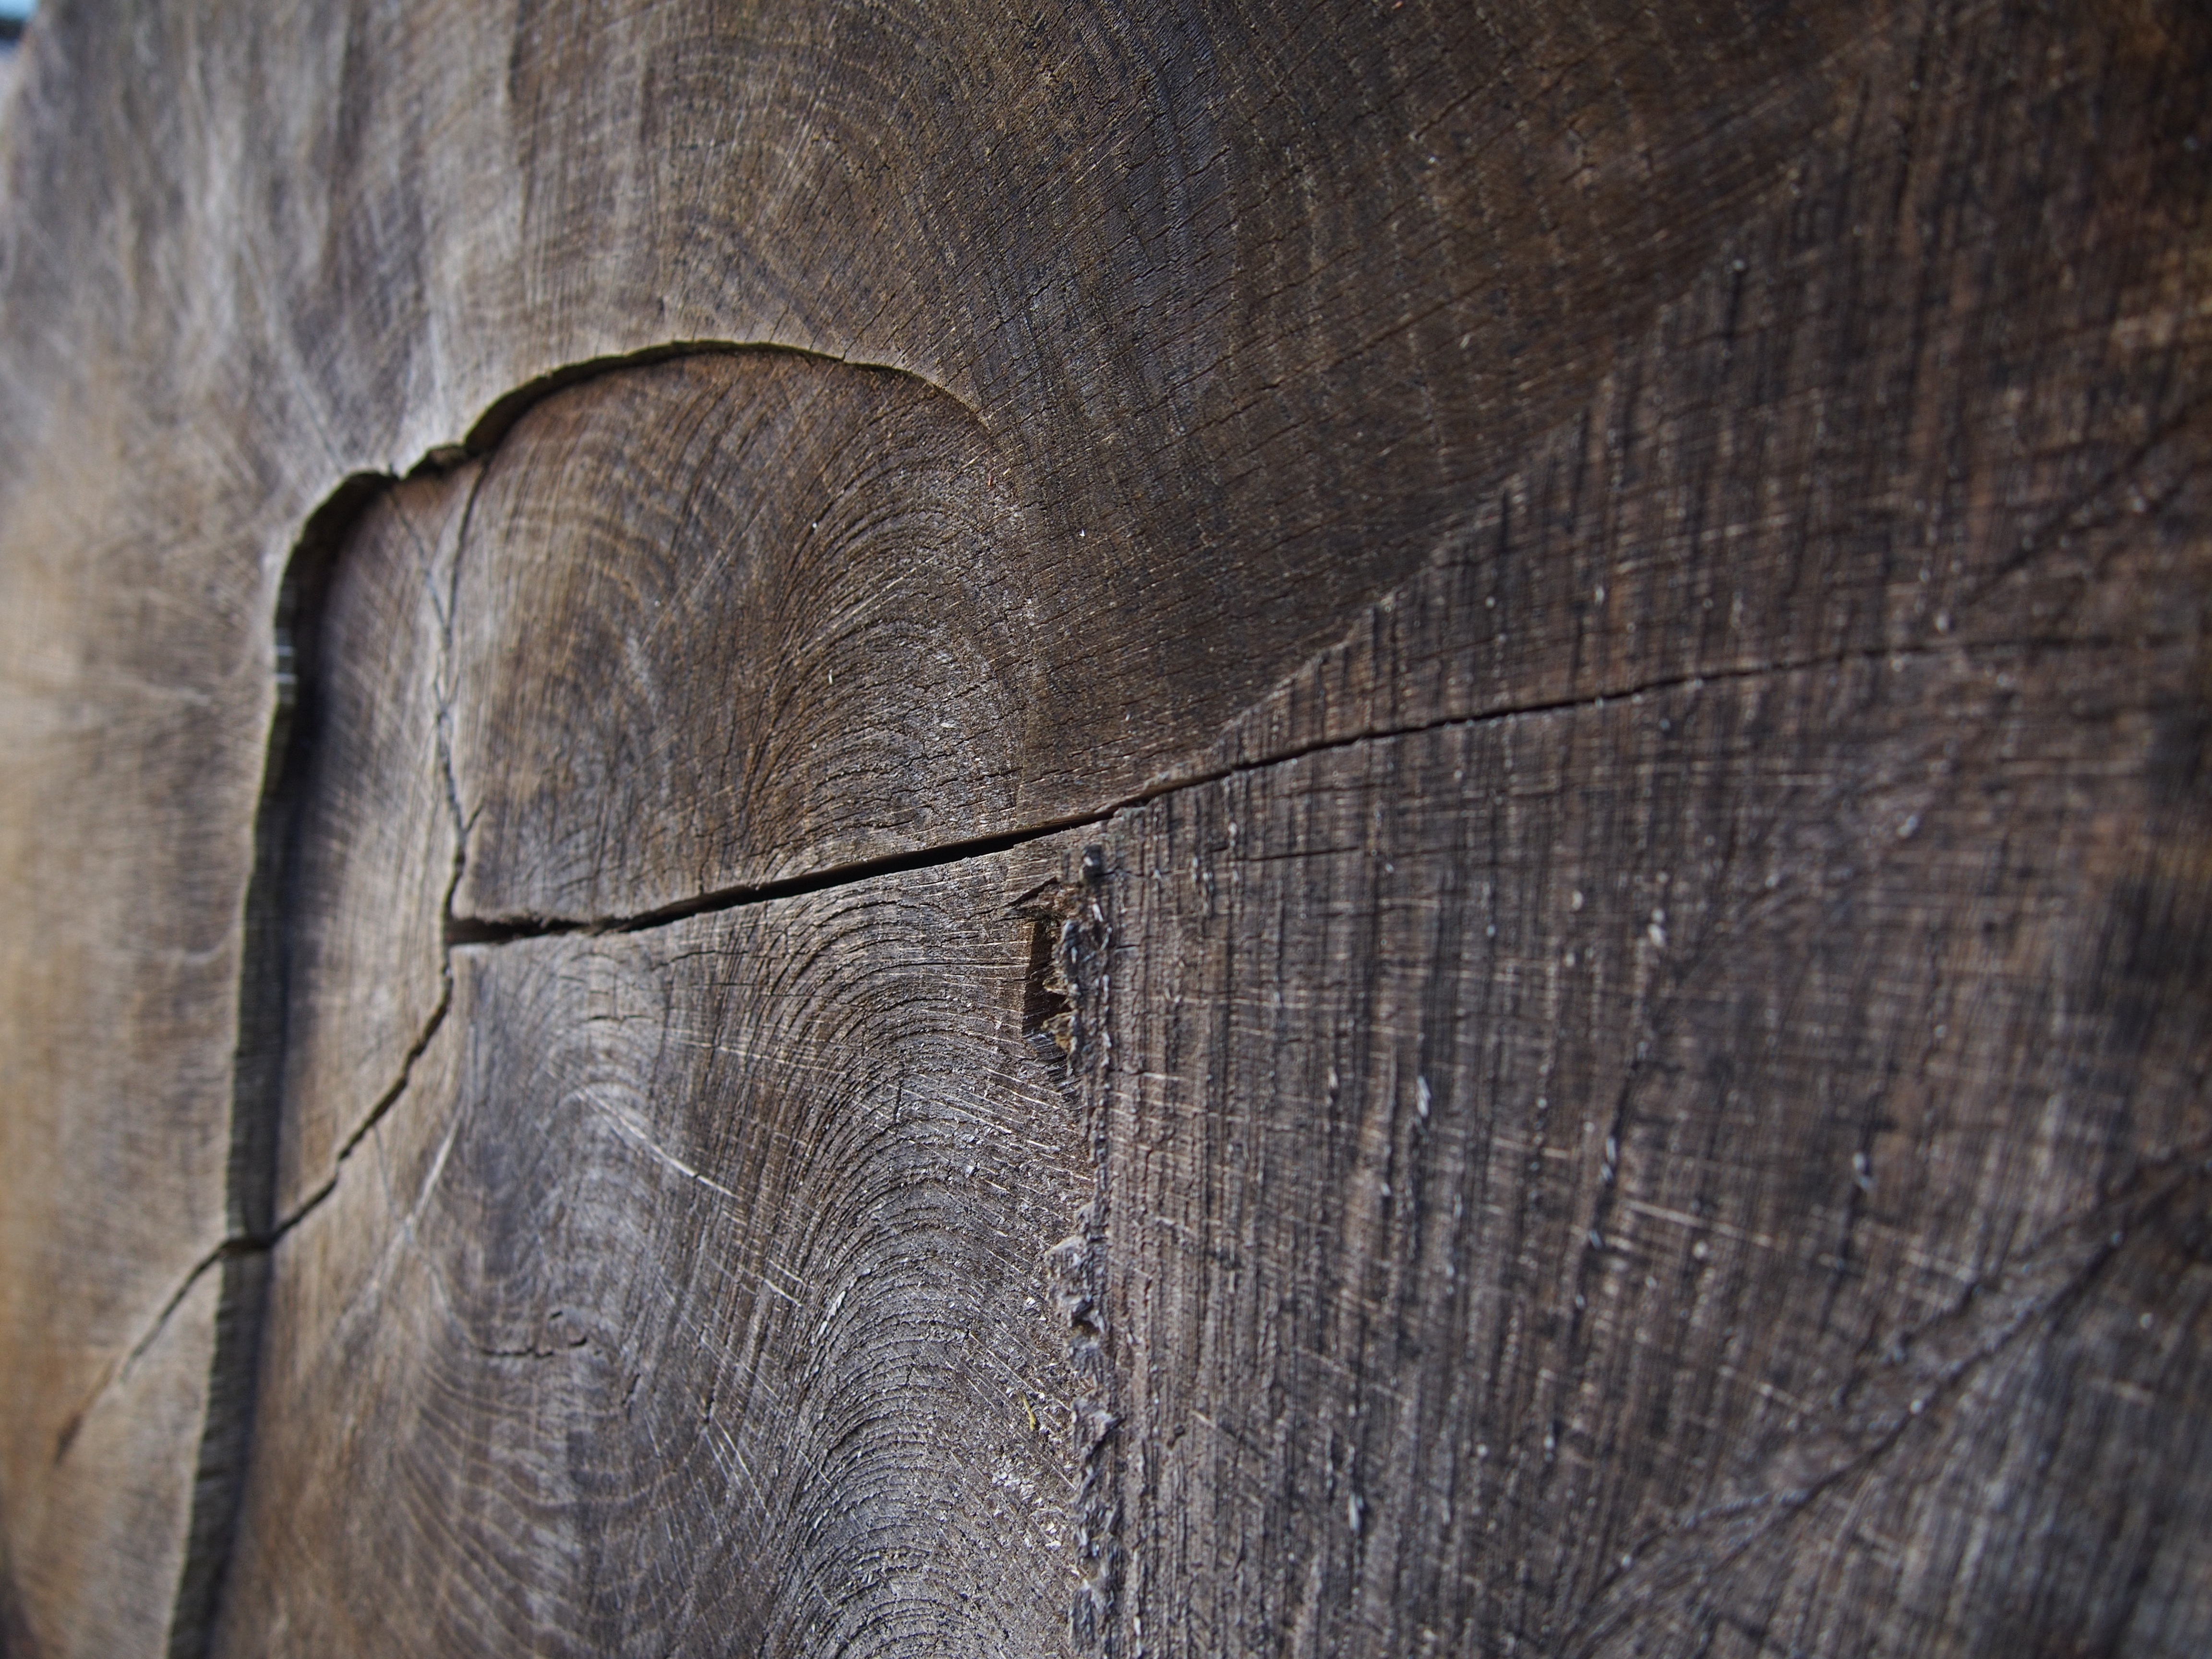
tree, nature, forest, grass, wood, texture, bark, log, tribe, annual rings